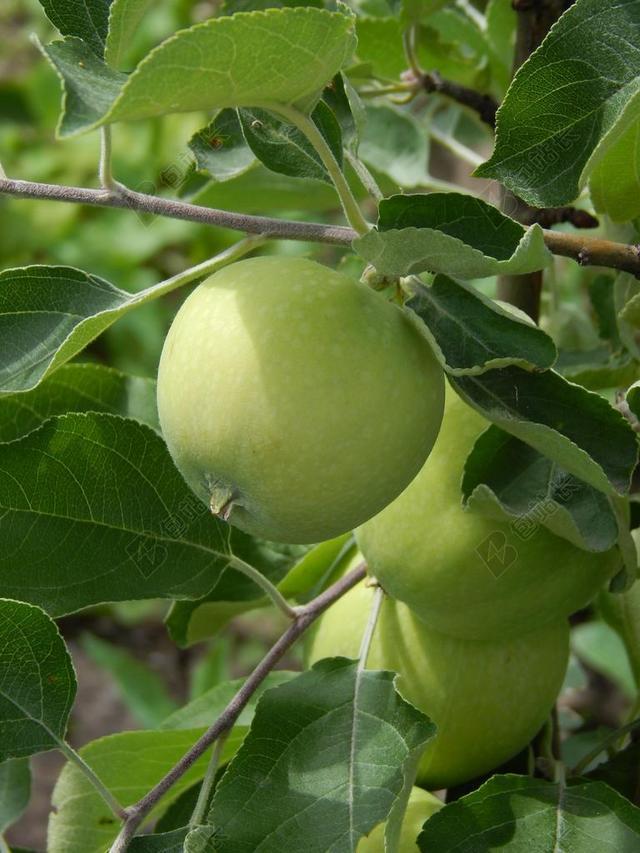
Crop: apple
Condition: healthy